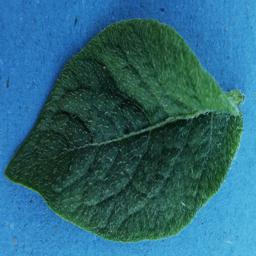
Etiqueta: Sana